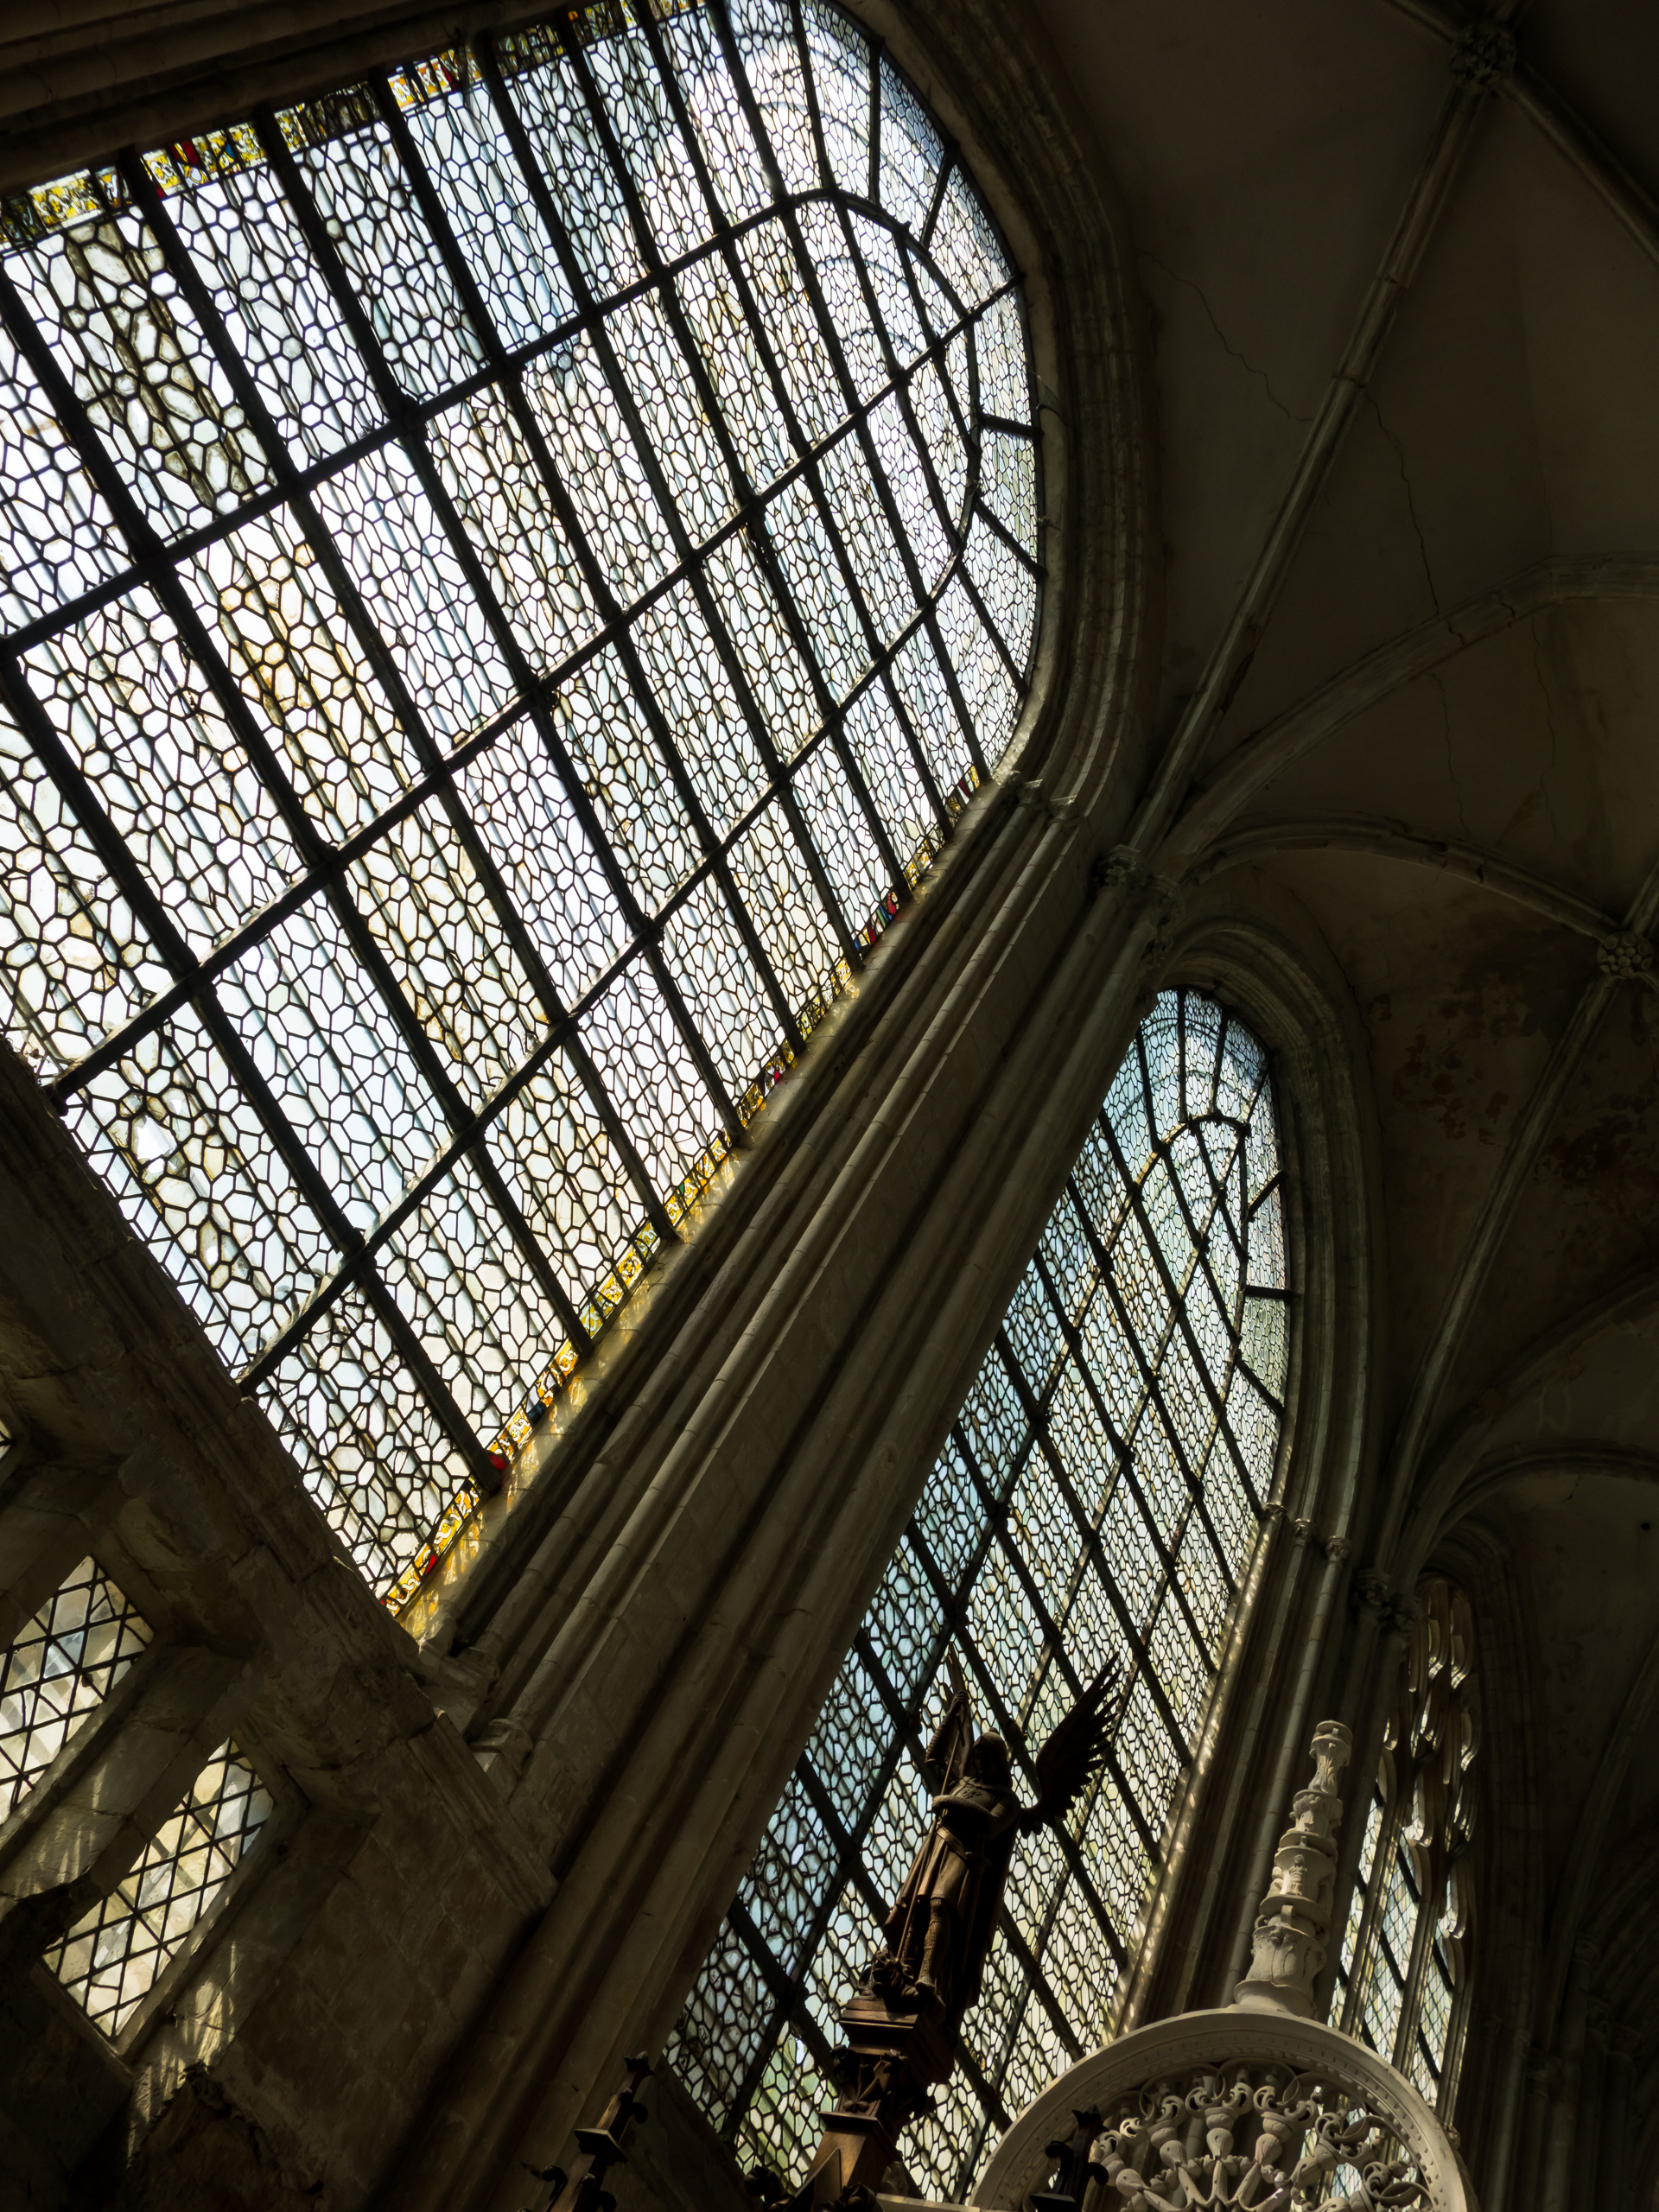
light, architecture, window, facade, cathedral, lighting, symmetry, dome, fecamp, caux, abbatiale, saintetrinit, daylighting